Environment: real
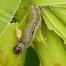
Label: fall_armyworm